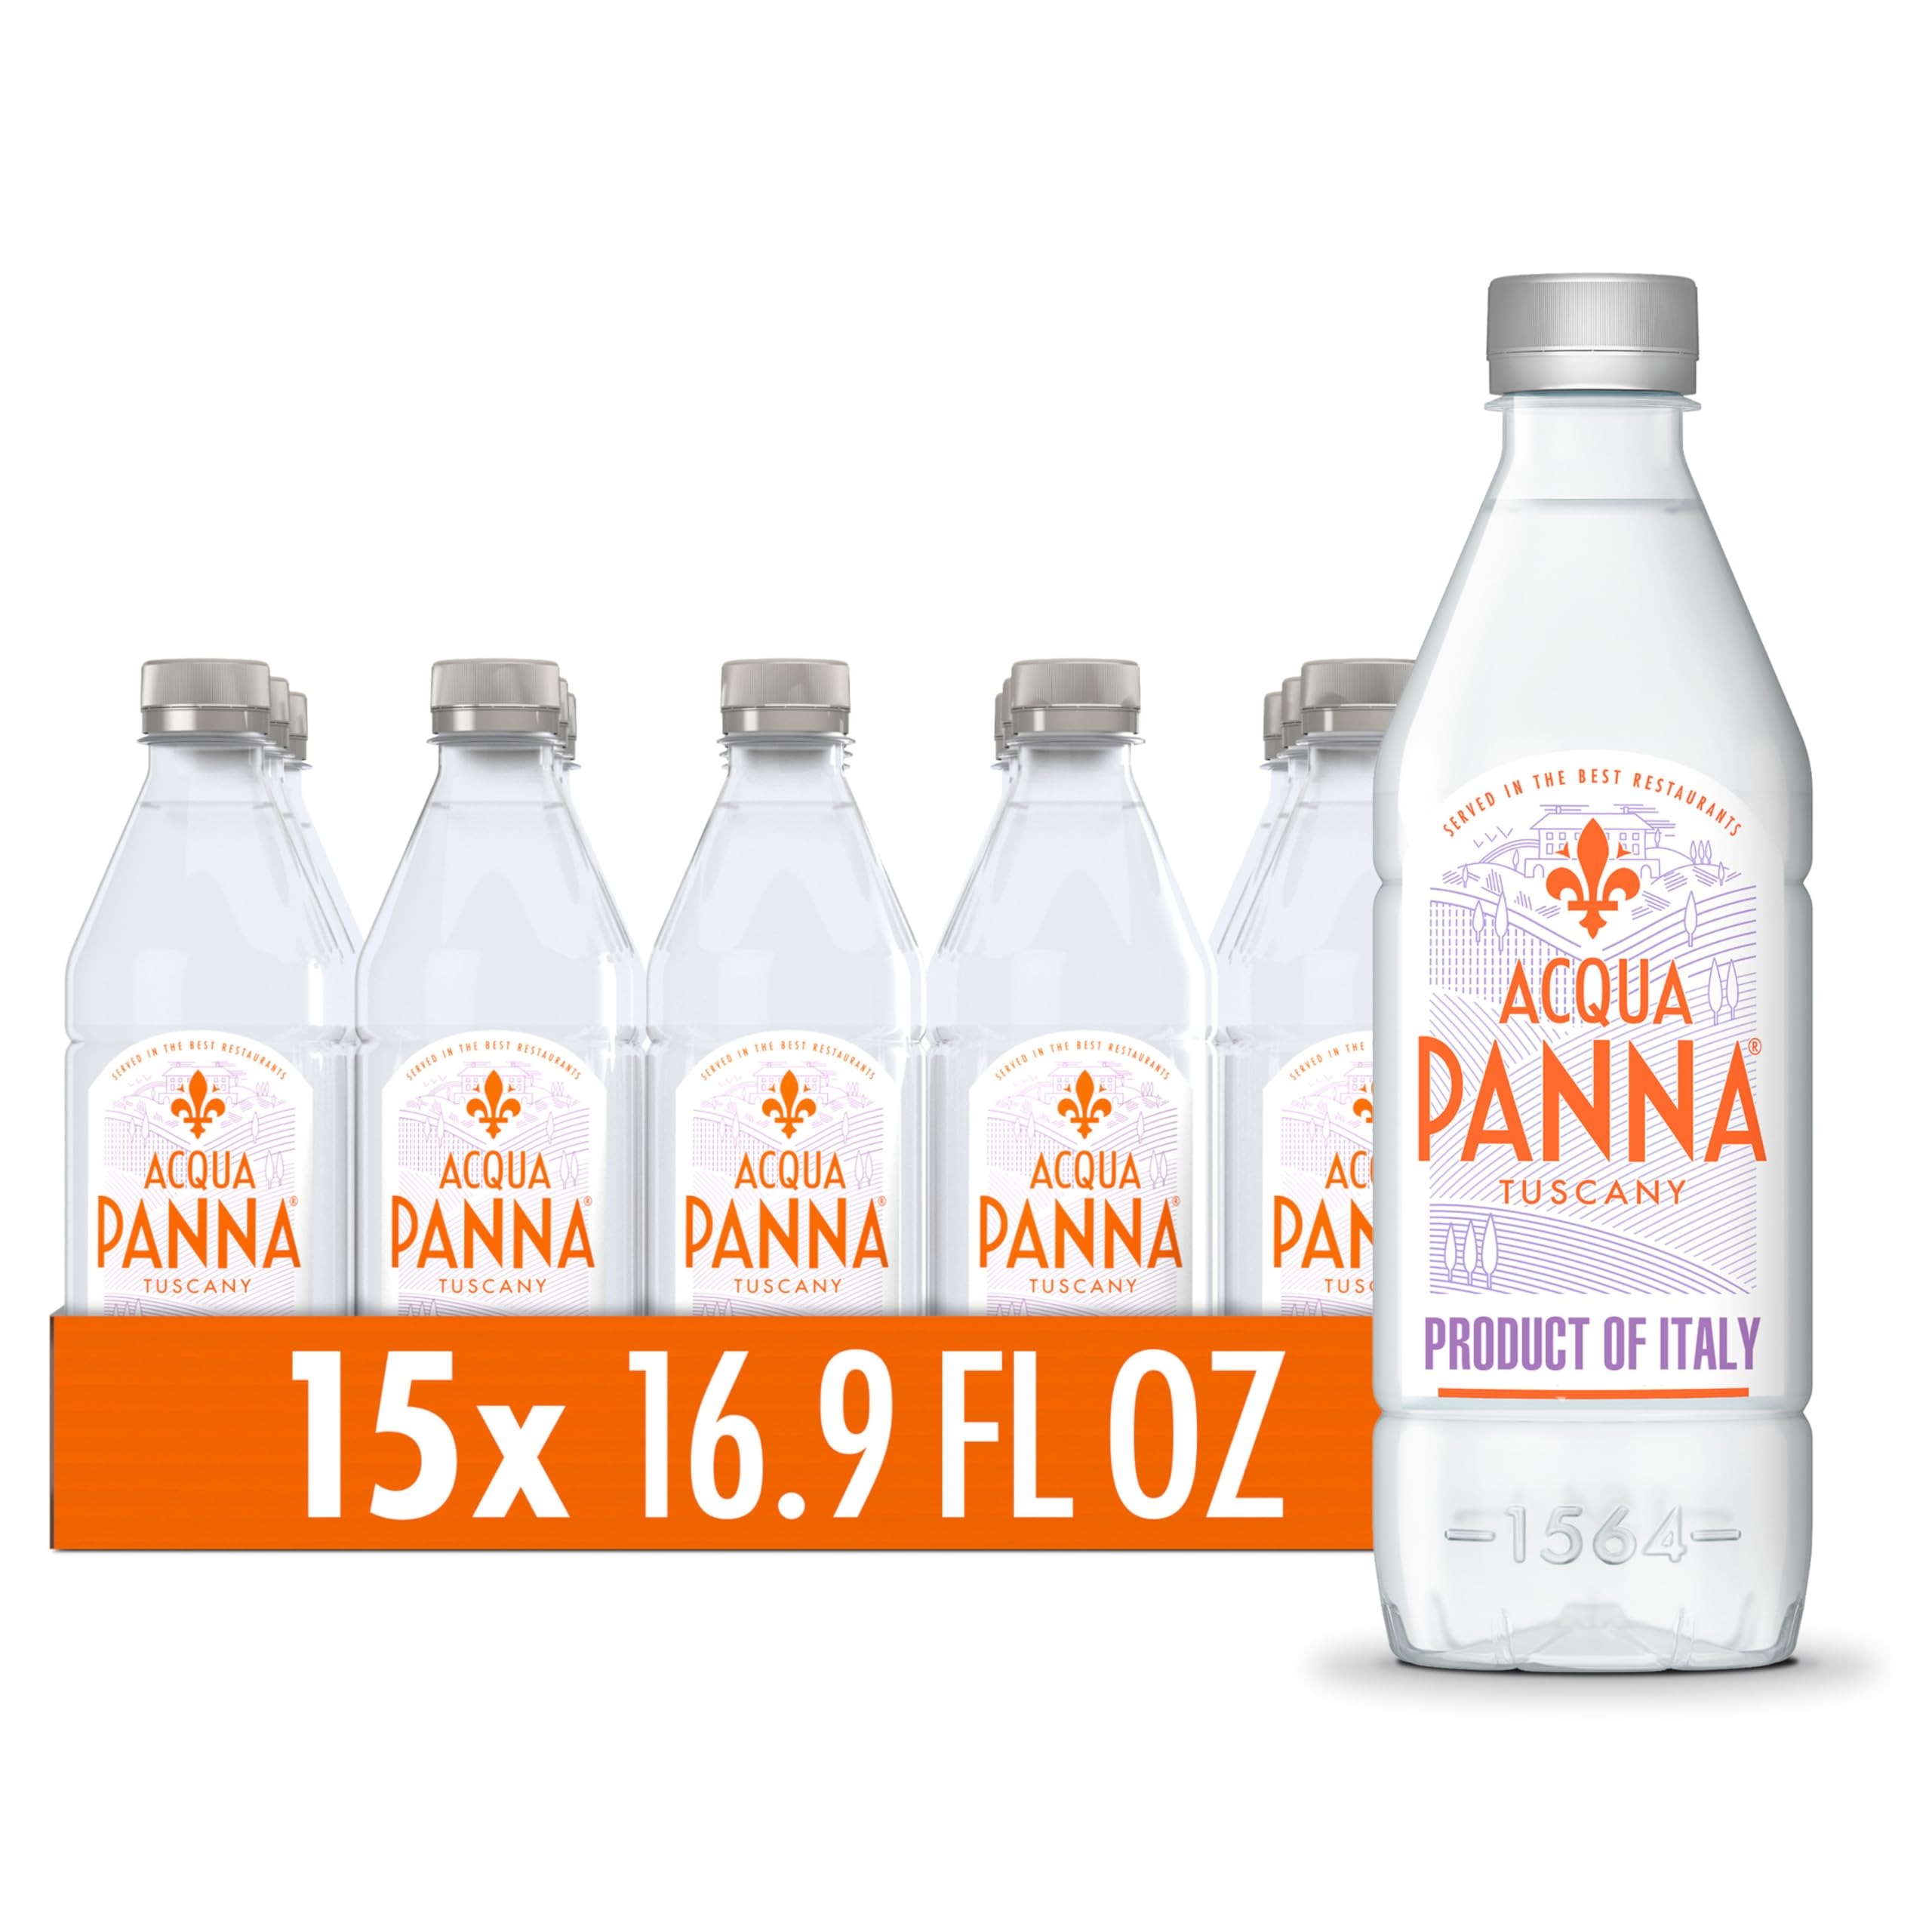
Item Name: Acqua Panna Natural Spring Water, 16.9 Fl Oz (Pack of 15) Plastic Water Bottles
Bullet Point 1: Bottled at the source in Tuscany, Italy SNAP and EBT Eligible item
Bullet Point 2: 50% recycled plastic bottle excludes label cap fully recyclable
Bullet Point 3: The unique mineral balance of Acqua Panna offers an unmistakable taste that makes it perfect for pairing with food and wine, harmonizing and elevating each dining and taste experience. An established leader in fine dining, Acqua Panna is served in th
Bullet Point 4: Crafted by nature, Acqua Panna is slowly filtered through the sun-drenched hills of Tuscany. It is a symbol of Tuscan taste - celebrating the richness of its history, heritage, and culture. Savor the unmistakable taste in every bottle. Acqua Panna, t
Bullet Point 5: Naturally Alkaline with a pH of 8.0 or higher
Value: 253.5
Unit: Fl Oz

Price: 8.99